Umrao Jaan (1981 film)

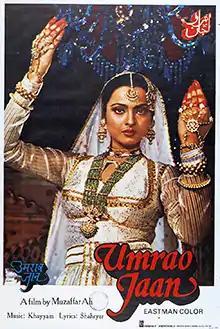
Theatrical release poster

Umrao Jaan is a 1981 Indian period musical drama film directed by Muzaffar Ali and starring Rekha as the title character. Based on Mirza Hadi Ruswa's 1899 Urdu novel "Umrao Jaan Ada", the film tells the story of a Lucknow tawaif and poet, and her rise to fame.